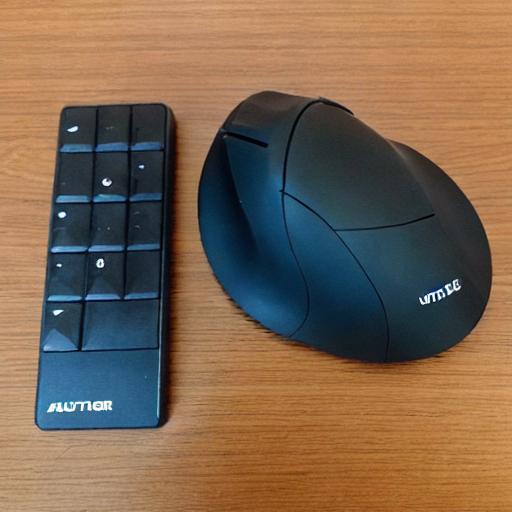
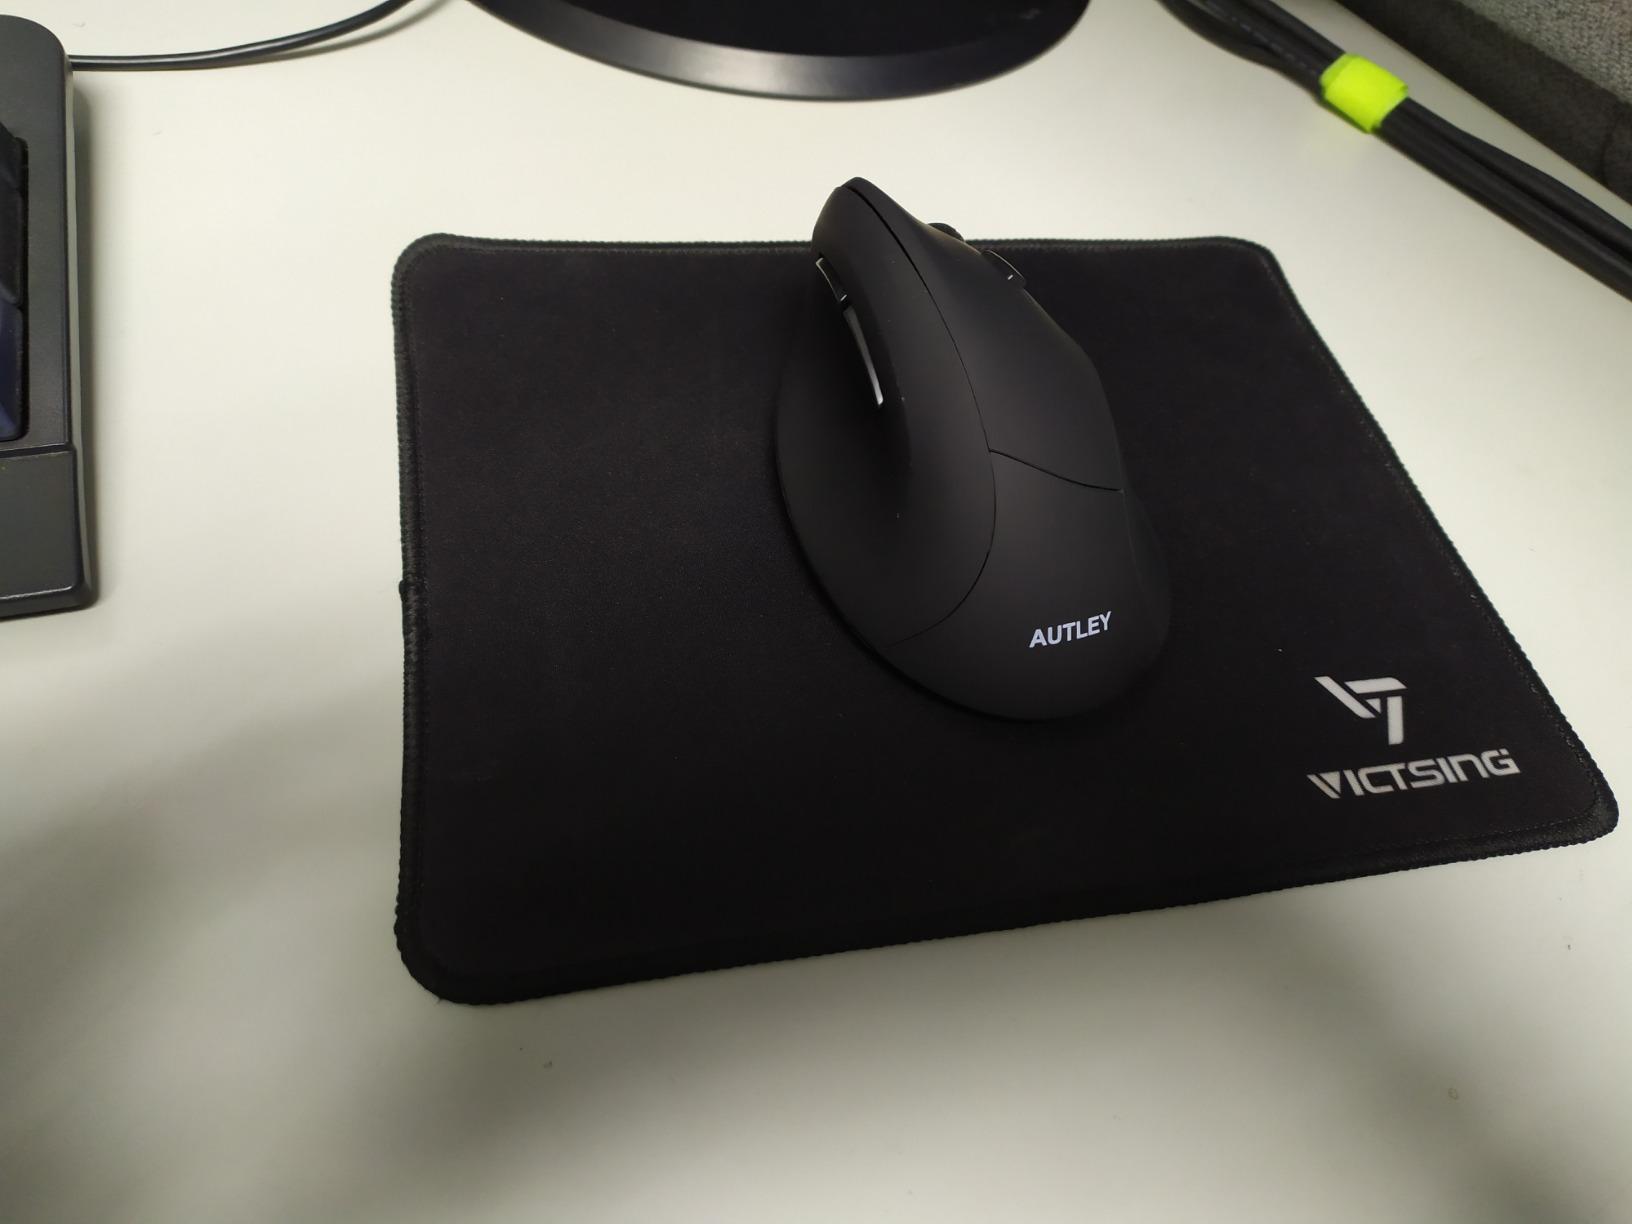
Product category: mouse
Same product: no